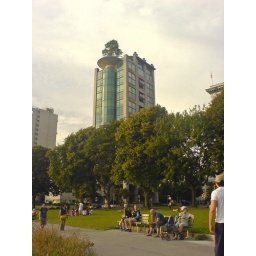
Crazy trees on the top of buildings, and old people smoking pot in the park - anything goes in Vancouver!